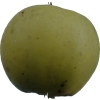
Label: Apple 13